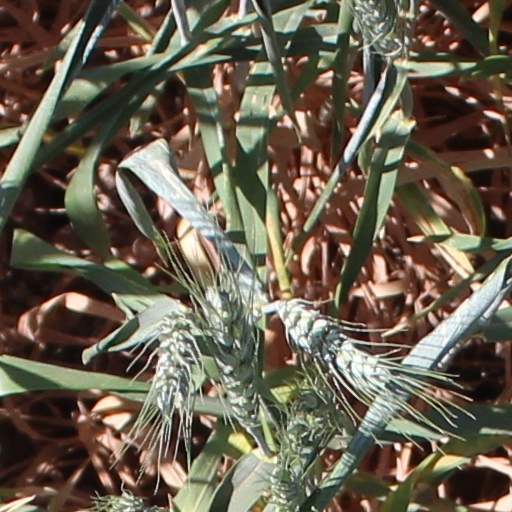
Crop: wheat